Date clan

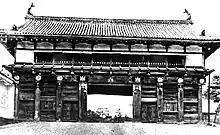
Main Gate of Sendai Castle (1938)

In 1600, Ieyasu charged the Date to fight against Uesugi Kagekatsu; and, with the assistance of Mogami Yoshiteru, Masamune's forces defeated Naoe Kanetsugu. In recognition of this success in battle, Masamune was granted the fiefs in twelve districts which had been held until that time by the Uesugi clan. The Date established themselves at Sendai (620,000 "koku"). By 1658, Masamune changed the name of the Uesugi's castle at Iwatezawa to Sendai Castle. The "feudal daimyō" were sometimes identified with the suffix ""-kō"" (duke, ruler of the land), preceded by the name of a place or a castle, e.g., Sendai"-kō" was one of the names by which Date Masamune was known.